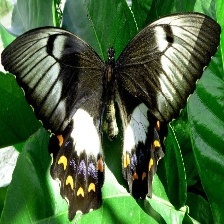
Species: ORCHARD SWALLOW